Polish–Swedish War (1563–1568)

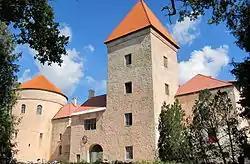
Lode (modern day Koluvere) fortress

In the start of 1564, it was clear to the Swedes that the war against Denmark–Norway required all of the available recources in the country, and Horn's missions were therefore reduced. He was now assigned to march against Ösel or alternatively against the castles around Riga and then concentrate the Swedish forces on a defence of the Swedish holdings. The troops that were not deemed necessary in Estonia were sent back to Sweden to fight against the Danes. Henrik Klasson Horn began the Swedish campaigning by moving against Lode in the beginning of the year and, despite lacking artillery and because no Poles or Tatars intervened, he succeeded in taking it. During the siege, the lieutenant of , Henrik Dücker, defected to the Poles and joined , under whose command he brought around 200 horsemen. As a result of his conquest of Lode, Horn had effectively ousted the Danes from the Estonian mainland. He then turned to Ösel. However, the weakness of the ice hindered him from crossing over to the island. Simultaneously, a message from Ösel claimed that Sweden and Denmark had begun peace negotiations, which Horn believed and on 19 February a truce for 2 months between the Swedes and Danes was established. The truce was later extended to 1 October 1564, and again to May 1565.